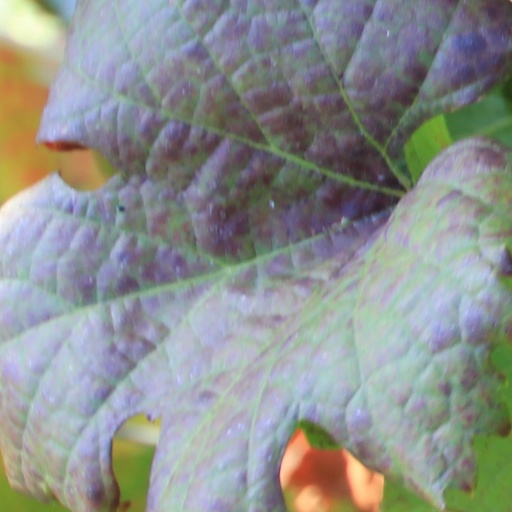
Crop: grape